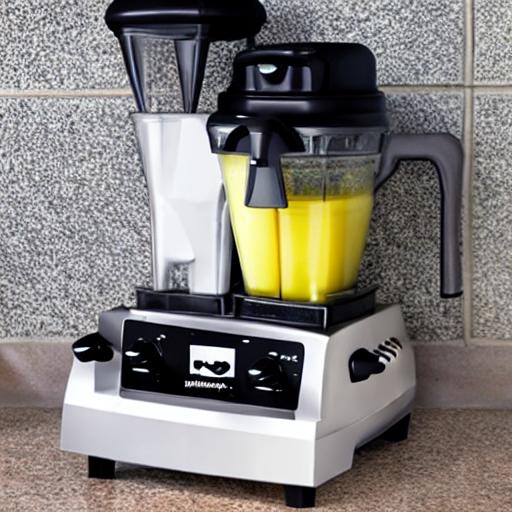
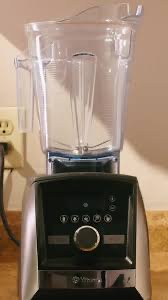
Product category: items_blender
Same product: no